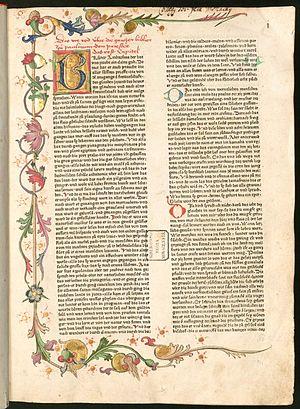
La Bible de Mentelin est la première des traductions pré-luthériennes en langue allemande de la Bible, et de manière générale la première Bible imprimée en langue vernaculaire.